NGR Class I 2-6-0

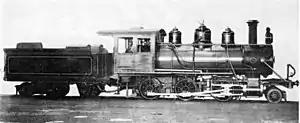
Zululand Railway Company no. 2, c. 1902

The Natal Government Railways Class I 2-6-0 of 1902 was a South African steam locomotive from the pre-Union era in the Colony of Natal.